Galle Face Hotel

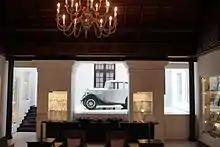
The museum and art gallery at the Galle Face Hotel

The Galle Face Hotel has Four restaurants, three bars and a pub. They are the 1864: Limited Edition fine dining restaurant (dinner only), King of the Mambo, a Cuban themed restaurant; Firebeach - a lounge bar and restaurant with a wood fired oven; a buffet restaurant known as The Verandah, Travellers' Bar, the Pool Bar, Chequerboard, and an English pub called "In.. On the Green". The open Verandah restaurant is the venue for the Afternoon Tea on the terrace.